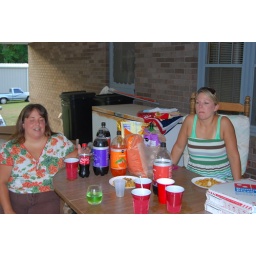
Because there's orange and grape soda, dominos and OOPS! There's apple martinis in the background.